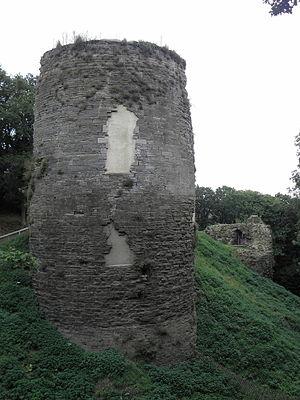
Ruines du donjon du château de Penhoat en Saint-Thégonnec (29). This building is inscrit au titre des Monuments Historiques. It is indexed in the Base Mérimée, a database of architectural heritage maintained by the French Ministry of Culture,
Cet article recense une partie des monuments historiques du Finistère, en France.
Jean de Penhoët, né en 1360 et mort en 1448, fut amiral de Bretagne de 1401 à 1432.